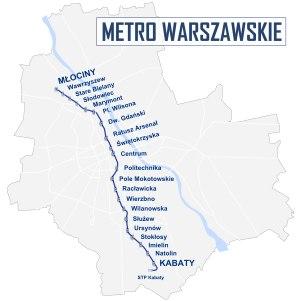
La liste des stations du métro de Varsovie, en Pologne, comprend 21 stations, depuis le 25 octobre 2008. Néanmoins, de nombreux travaux sont en cours, avec notamment le projet de construction d'une 2ᵉ ligne puis d'une 3ᵉ dès la fin des travaux de la 2ᵉ, ce qui portera à 40 le nombre de stations du métro de Varsovie.